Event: Nepal Earthquake
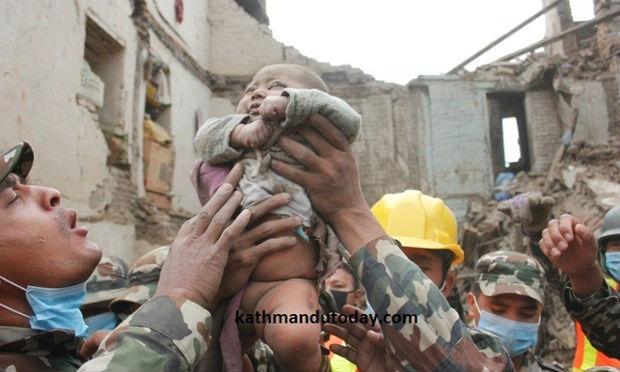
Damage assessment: damage